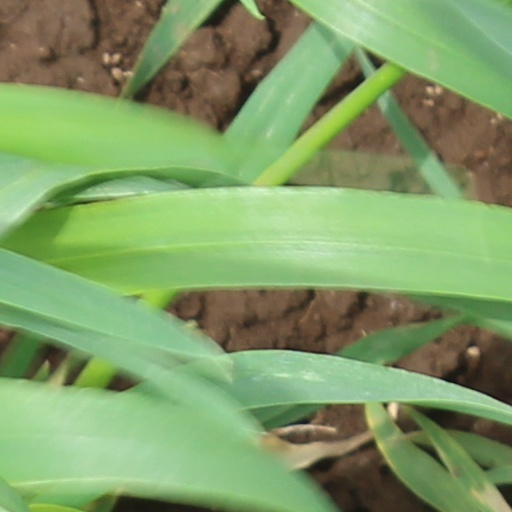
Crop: wheat